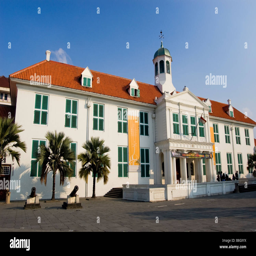
historical building from the period